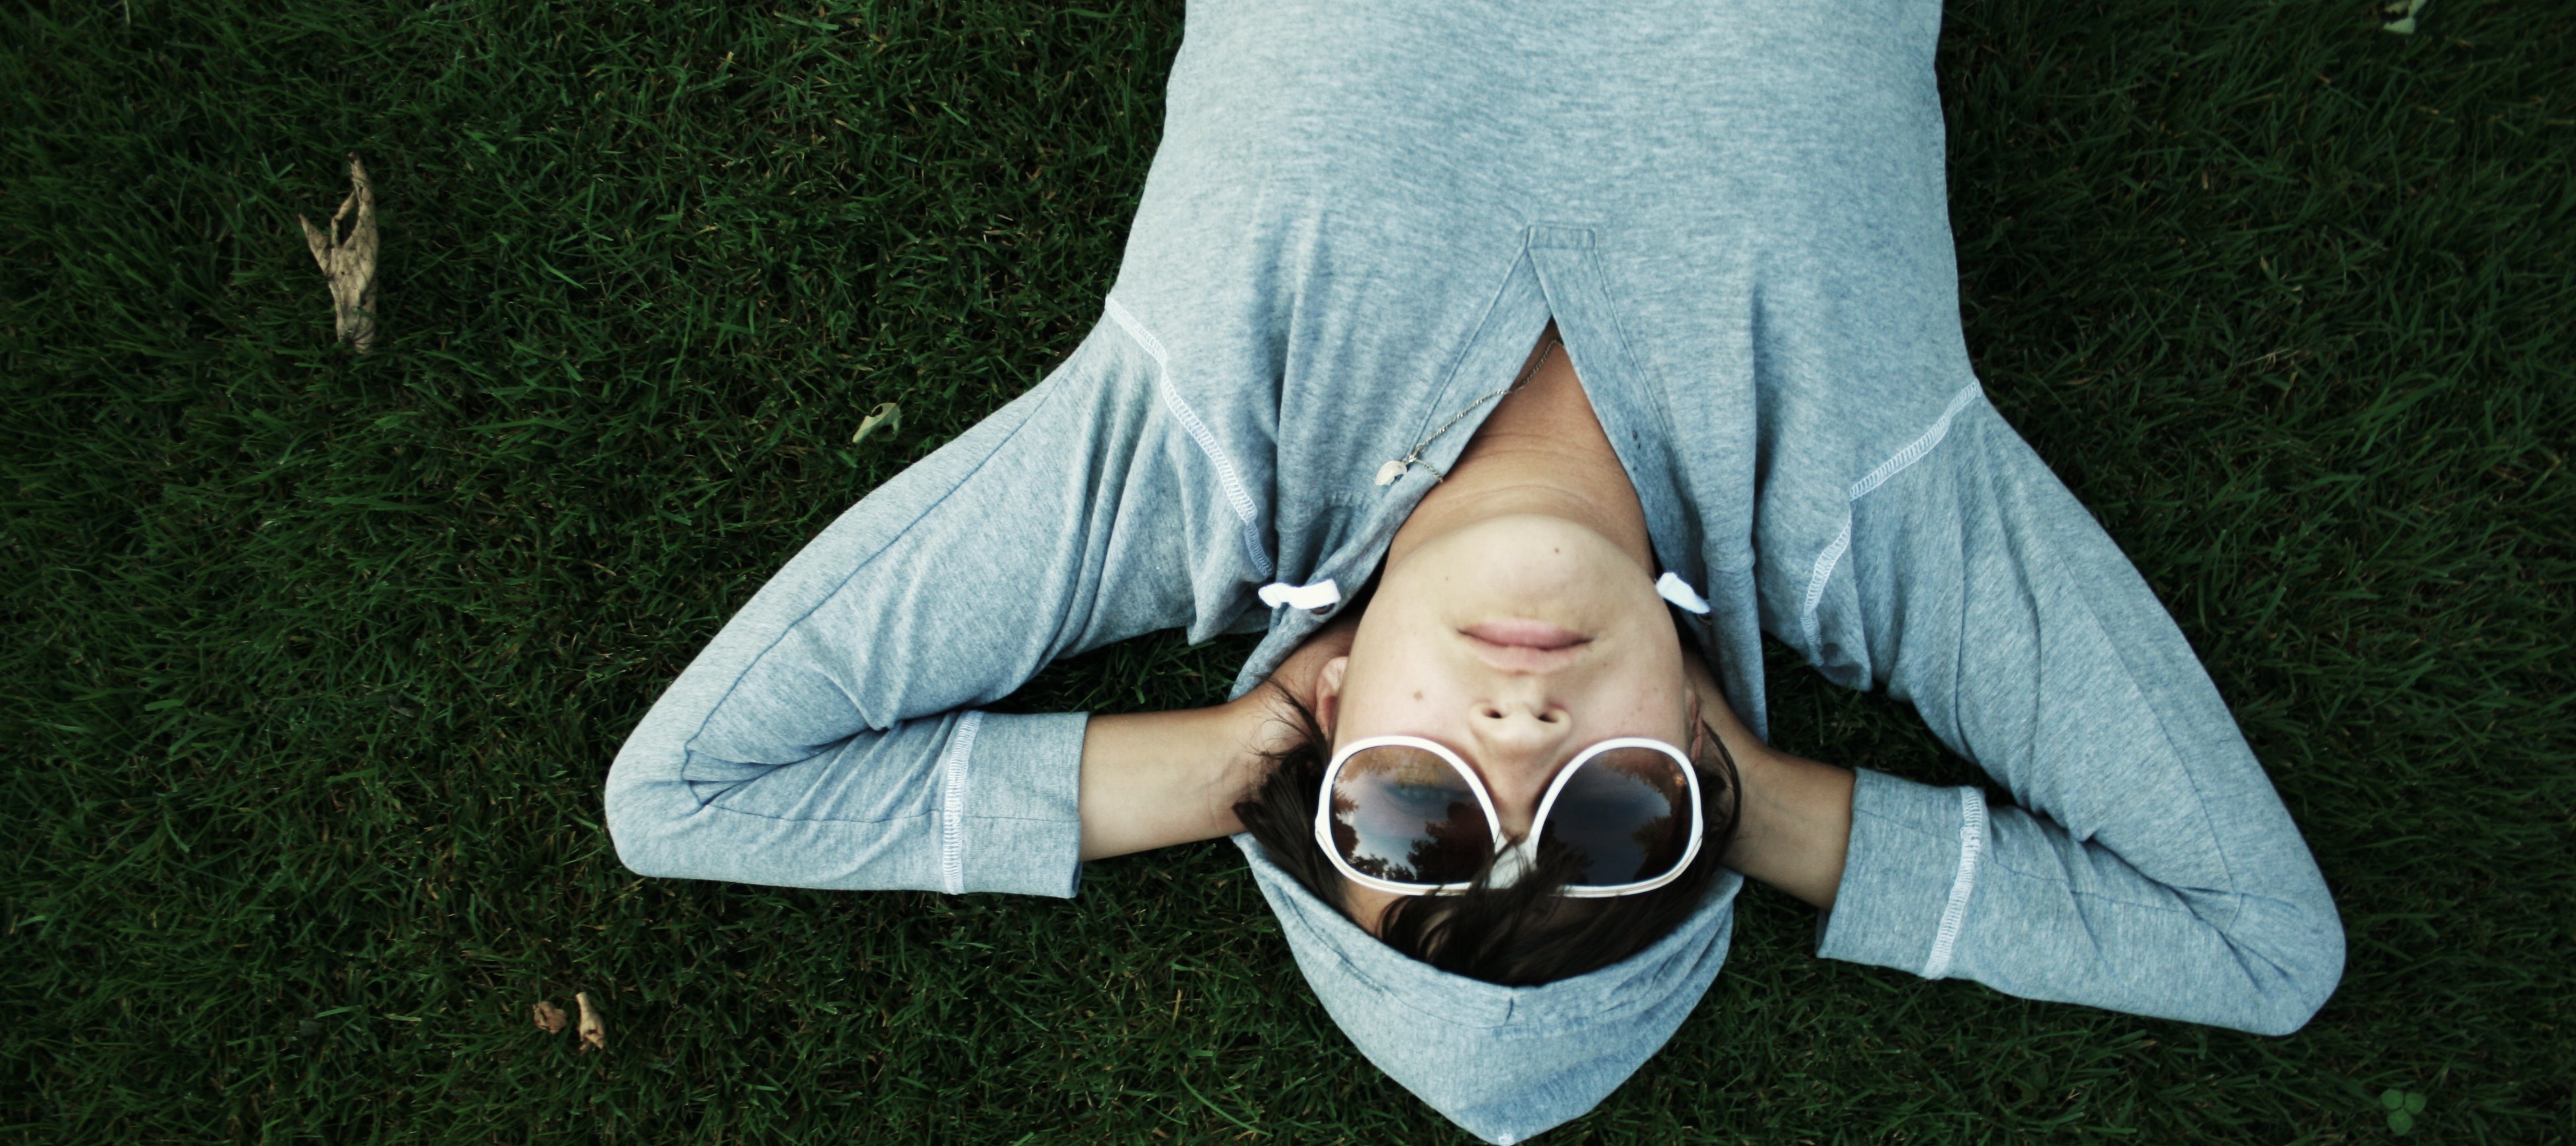
hand, grass, person, photography, leg, portrait, model, spring, relax, sunglass, sitting, blue, beauty, photo shoot, sense, portrait photography, human positions, human action